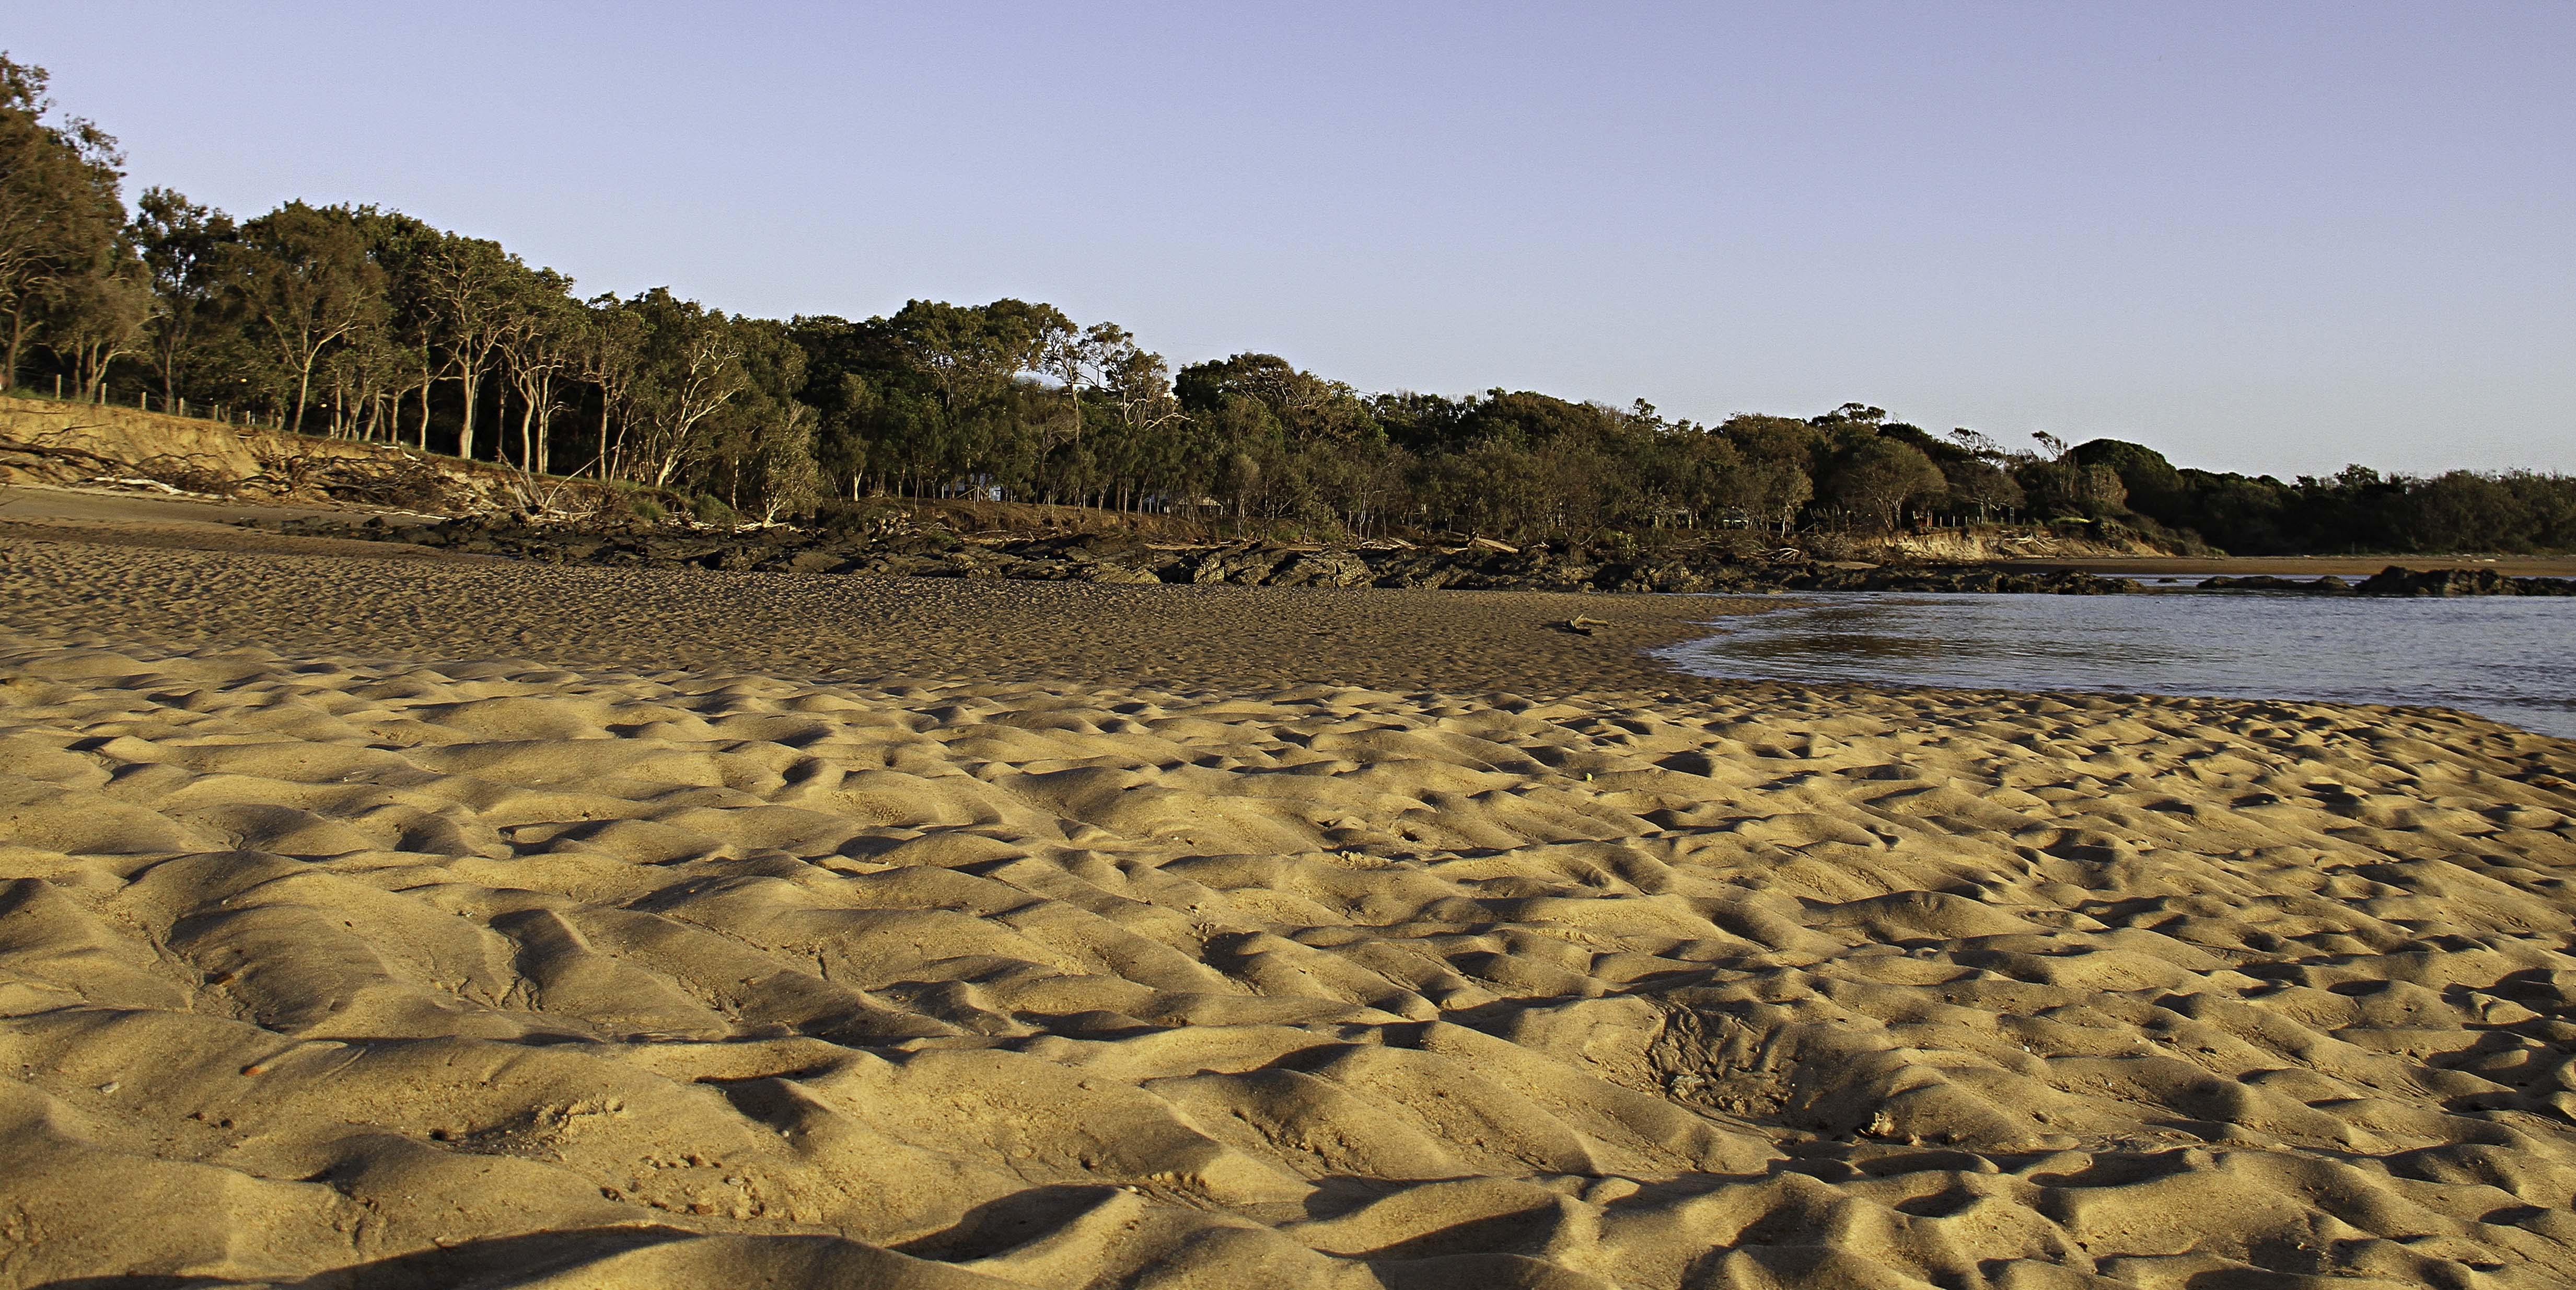
beach, landscape, sea, coast, sand, rock, ocean, shore, pattern, terrain, material, geology, badlands, habitat, wadi, natural environment